Banmi Shōfū-ryū

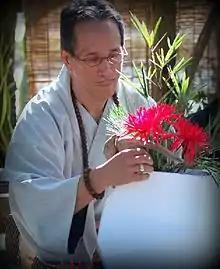
1. Dr. Ric Bansho Carrasco creating a Hashibana maru design during the 2009 Banmi Shofu memorial retreat at Shoshin Pottery Studio.

Banmi Shōfū-ryū (晩美生風流) is a school of "Ikebana", an ancient Japanese art form that involves arranging flowers for spiritual purposes. Ikebana accompanied Buddhism's arrival in Japan in the 6th century and evolved from a Buddhist ritual. This ritual, which started in India, consisted of throwing “floral offerings” to the spirits of those who had passed. By the 10th century, containers were used for the floral offerings, slowly representing the development of Ikebana. "Kado", which means “way of the flower,” is used in Ikebana practice and began to spread into more of an aesthetic than a spiritual representation during this time. By the 15th century, Ikebana embodied what it is known for today, an art form with a spiritual foundation. Ikebana is a way to connect with the flowers through active meditation, producing calmness and concentration for those who engage in this complex and expressional art. Ikebana has also been shown to have calming physiological effects on both creators and viewers of the art.